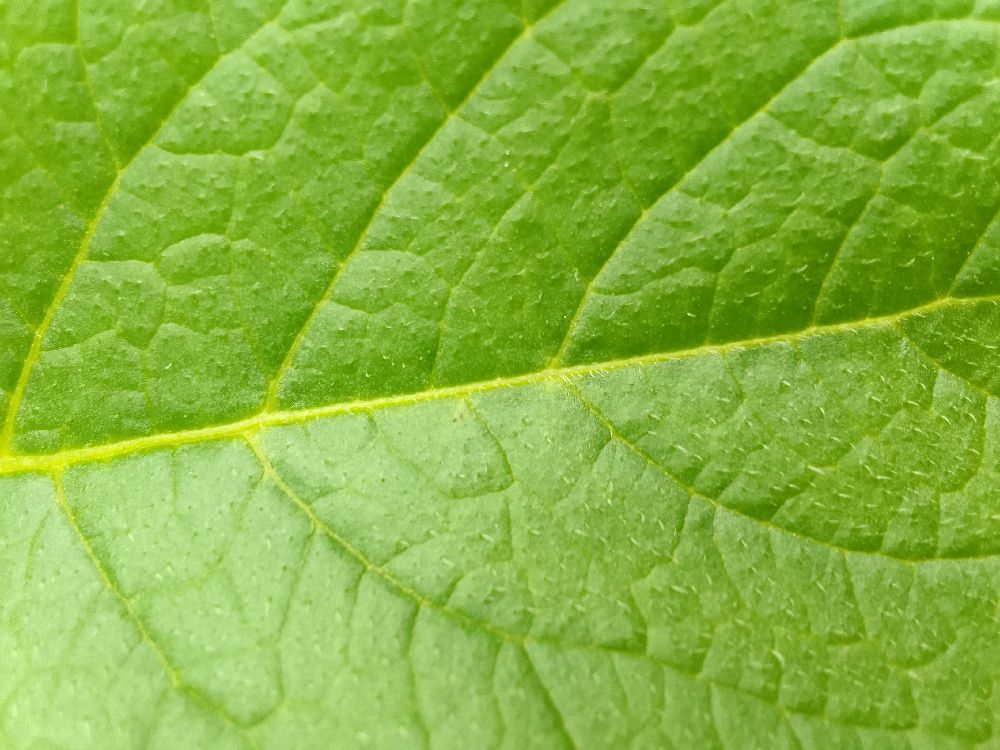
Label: Healthy